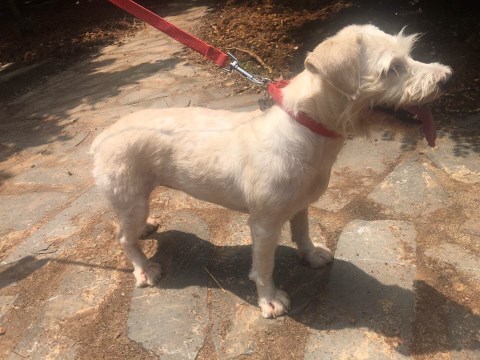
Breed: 2342-n000102-miniature_schnauzer